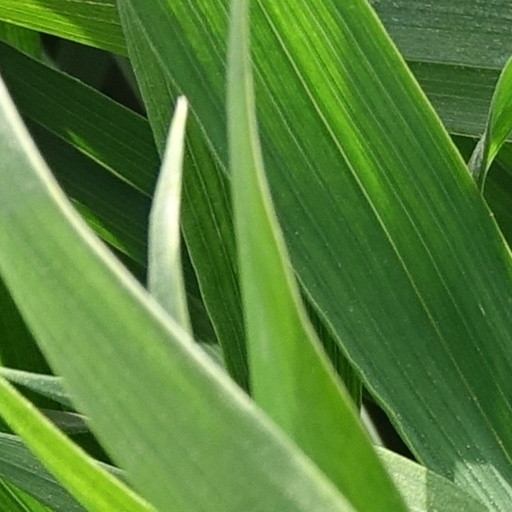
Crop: wheat